GPT-2

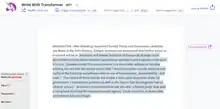
GPT-2 writing a fictional news article about Edward Snowden's actions after winning the 2020 United States presidential election (all highlighted text is machine-generated). While Snowden had (at the time of generation) never been elected to public office, the generated sample is grammatically and stylistically valid.

GPT-2 became capable of performing a variety of tasks beyond simple text production due to the breadth of its dataset and technique: answering questions, summarizing, and even translating between languages in a variety of specific domains, without being instructed in anything beyond how to predict the next word in a sequence.